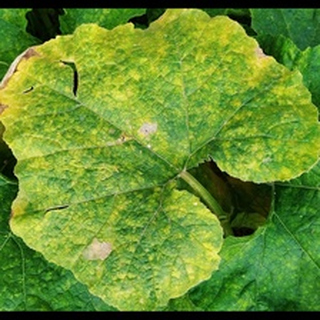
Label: pumpkin_mosaic_disease